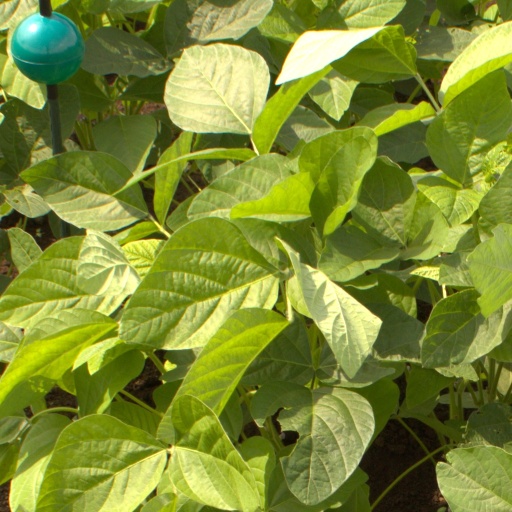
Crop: soybean